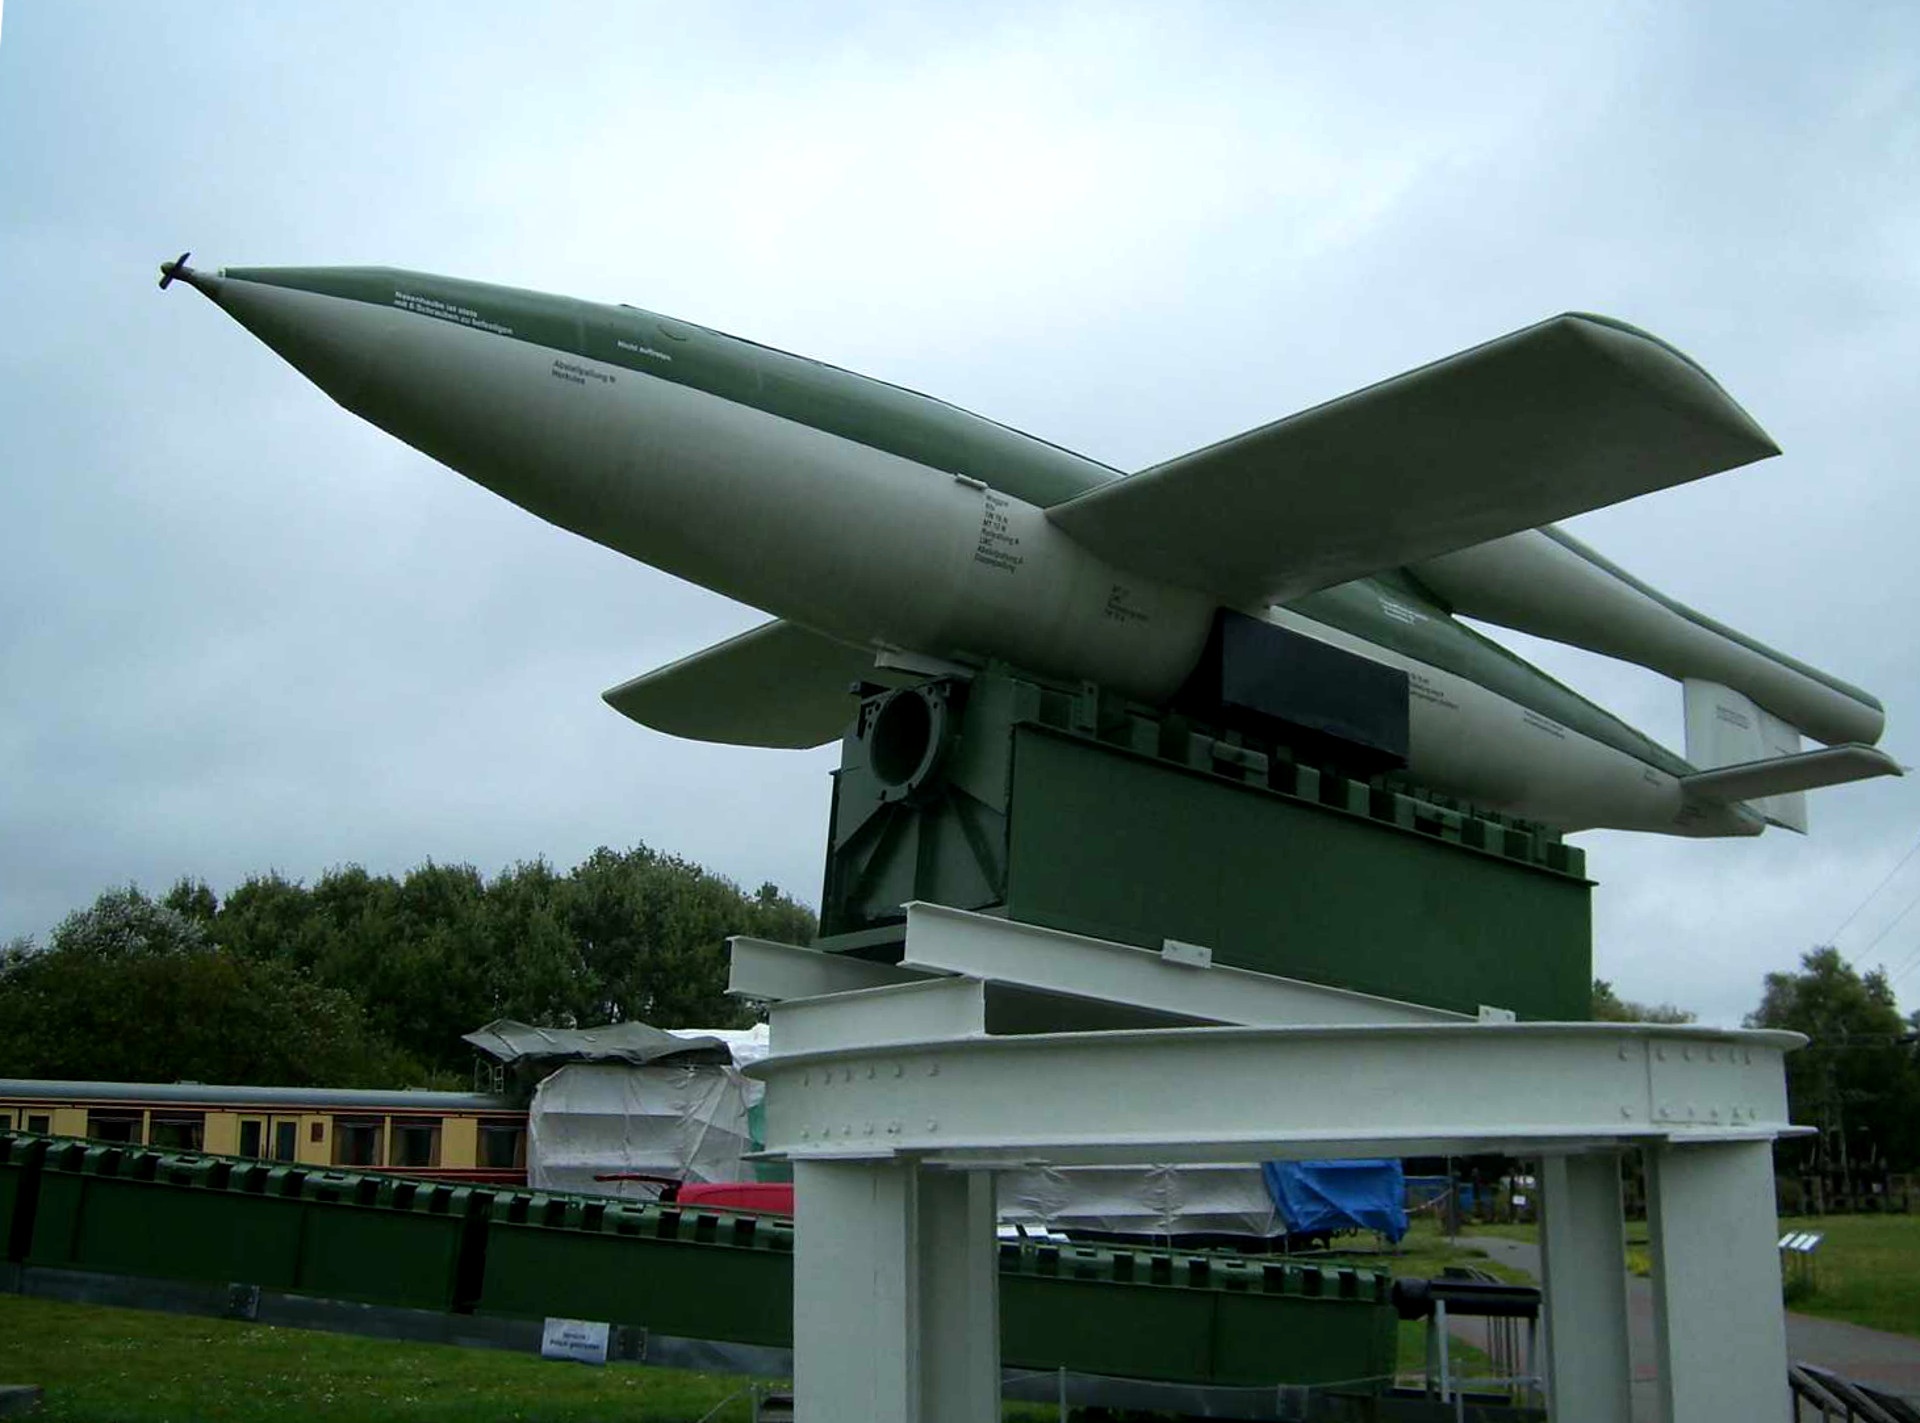
wing, technology, airplane, aircraft, vehicle, aviation, machine, rocket, war, jet aircraft, missile, peenemunde, v1, wunderwaffe, atmosphere of earth, werner of brown